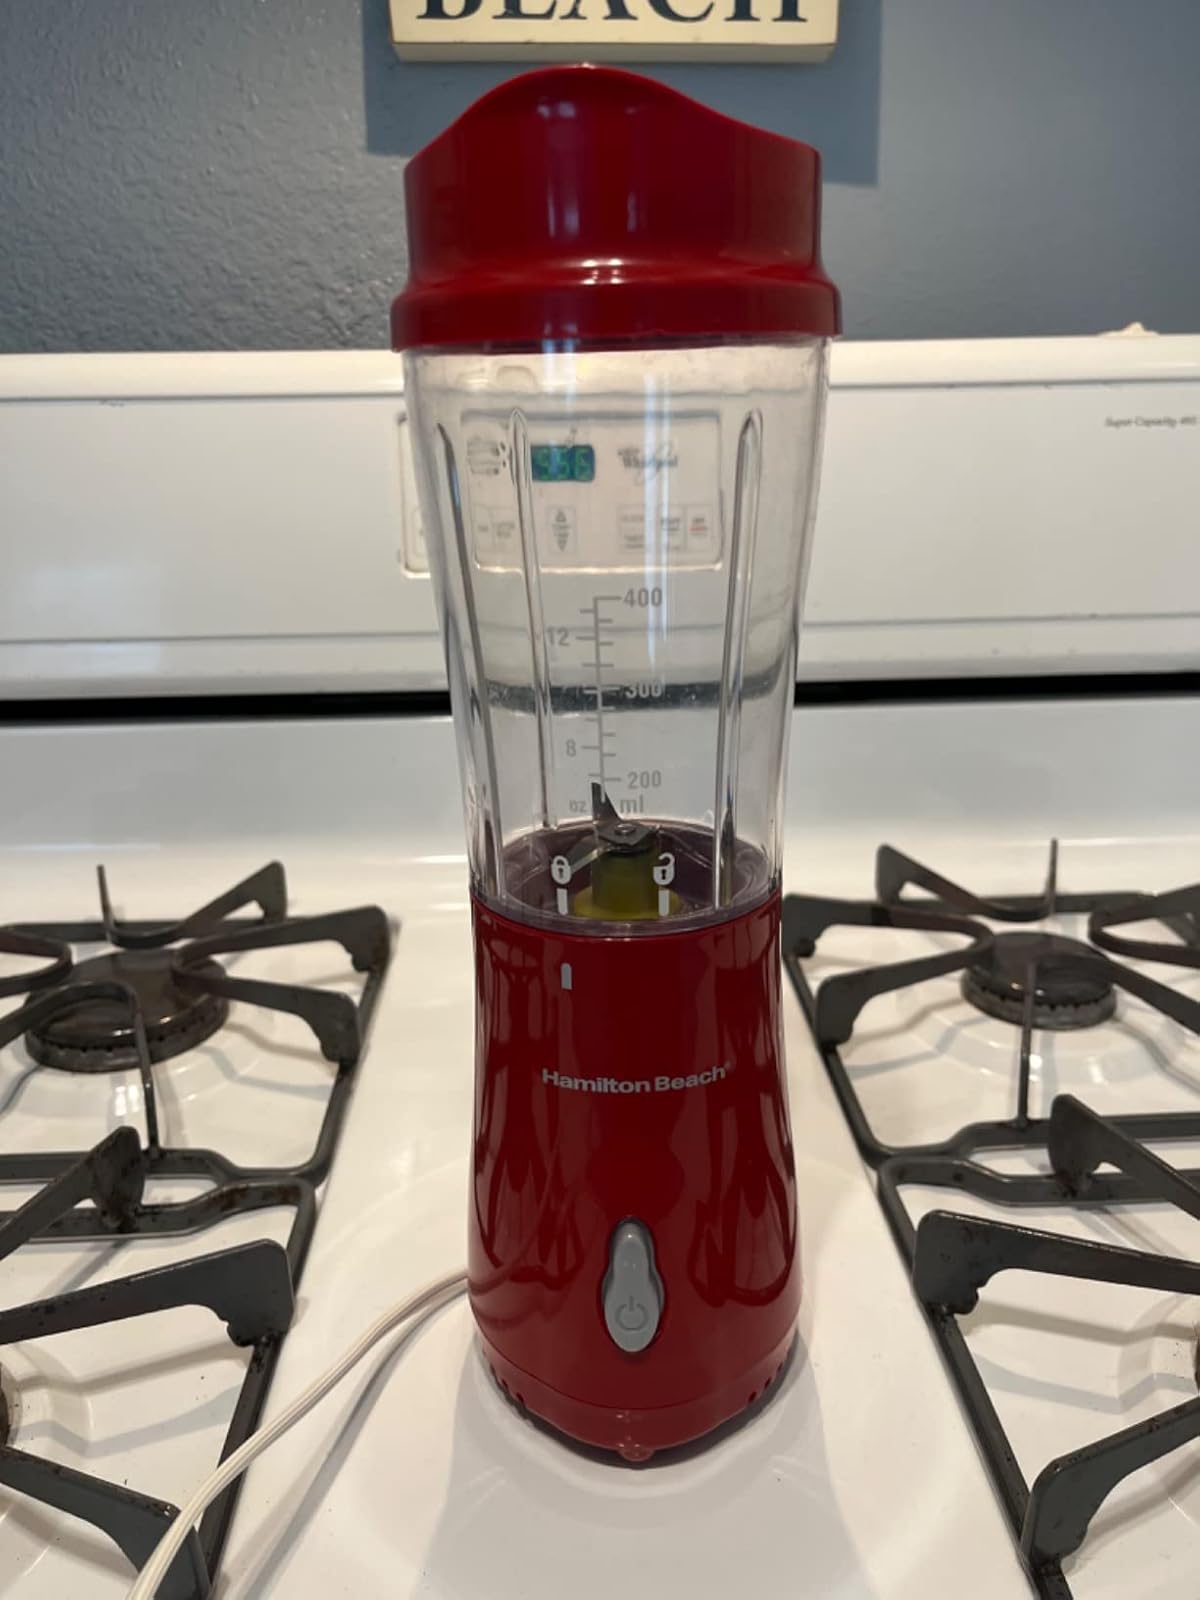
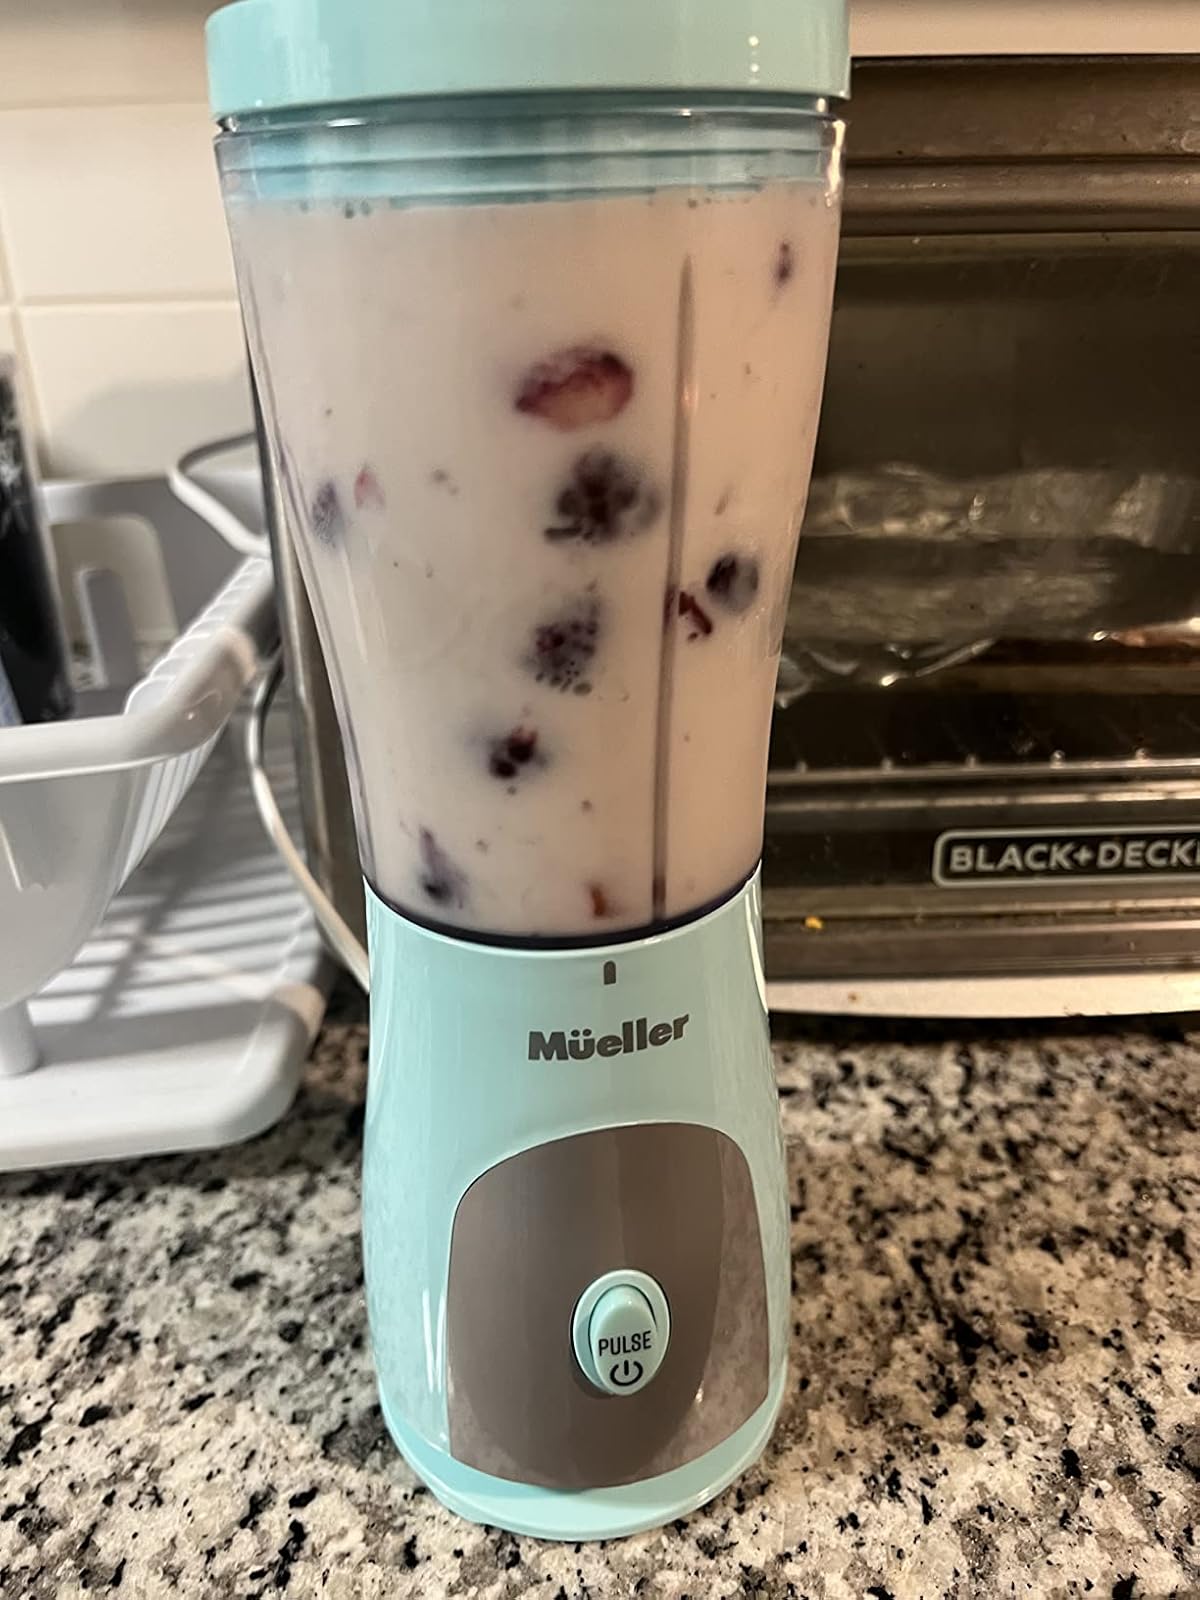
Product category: items_blender
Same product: no